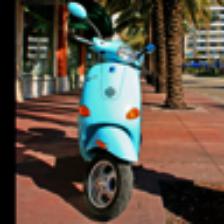
Label: NonHuman